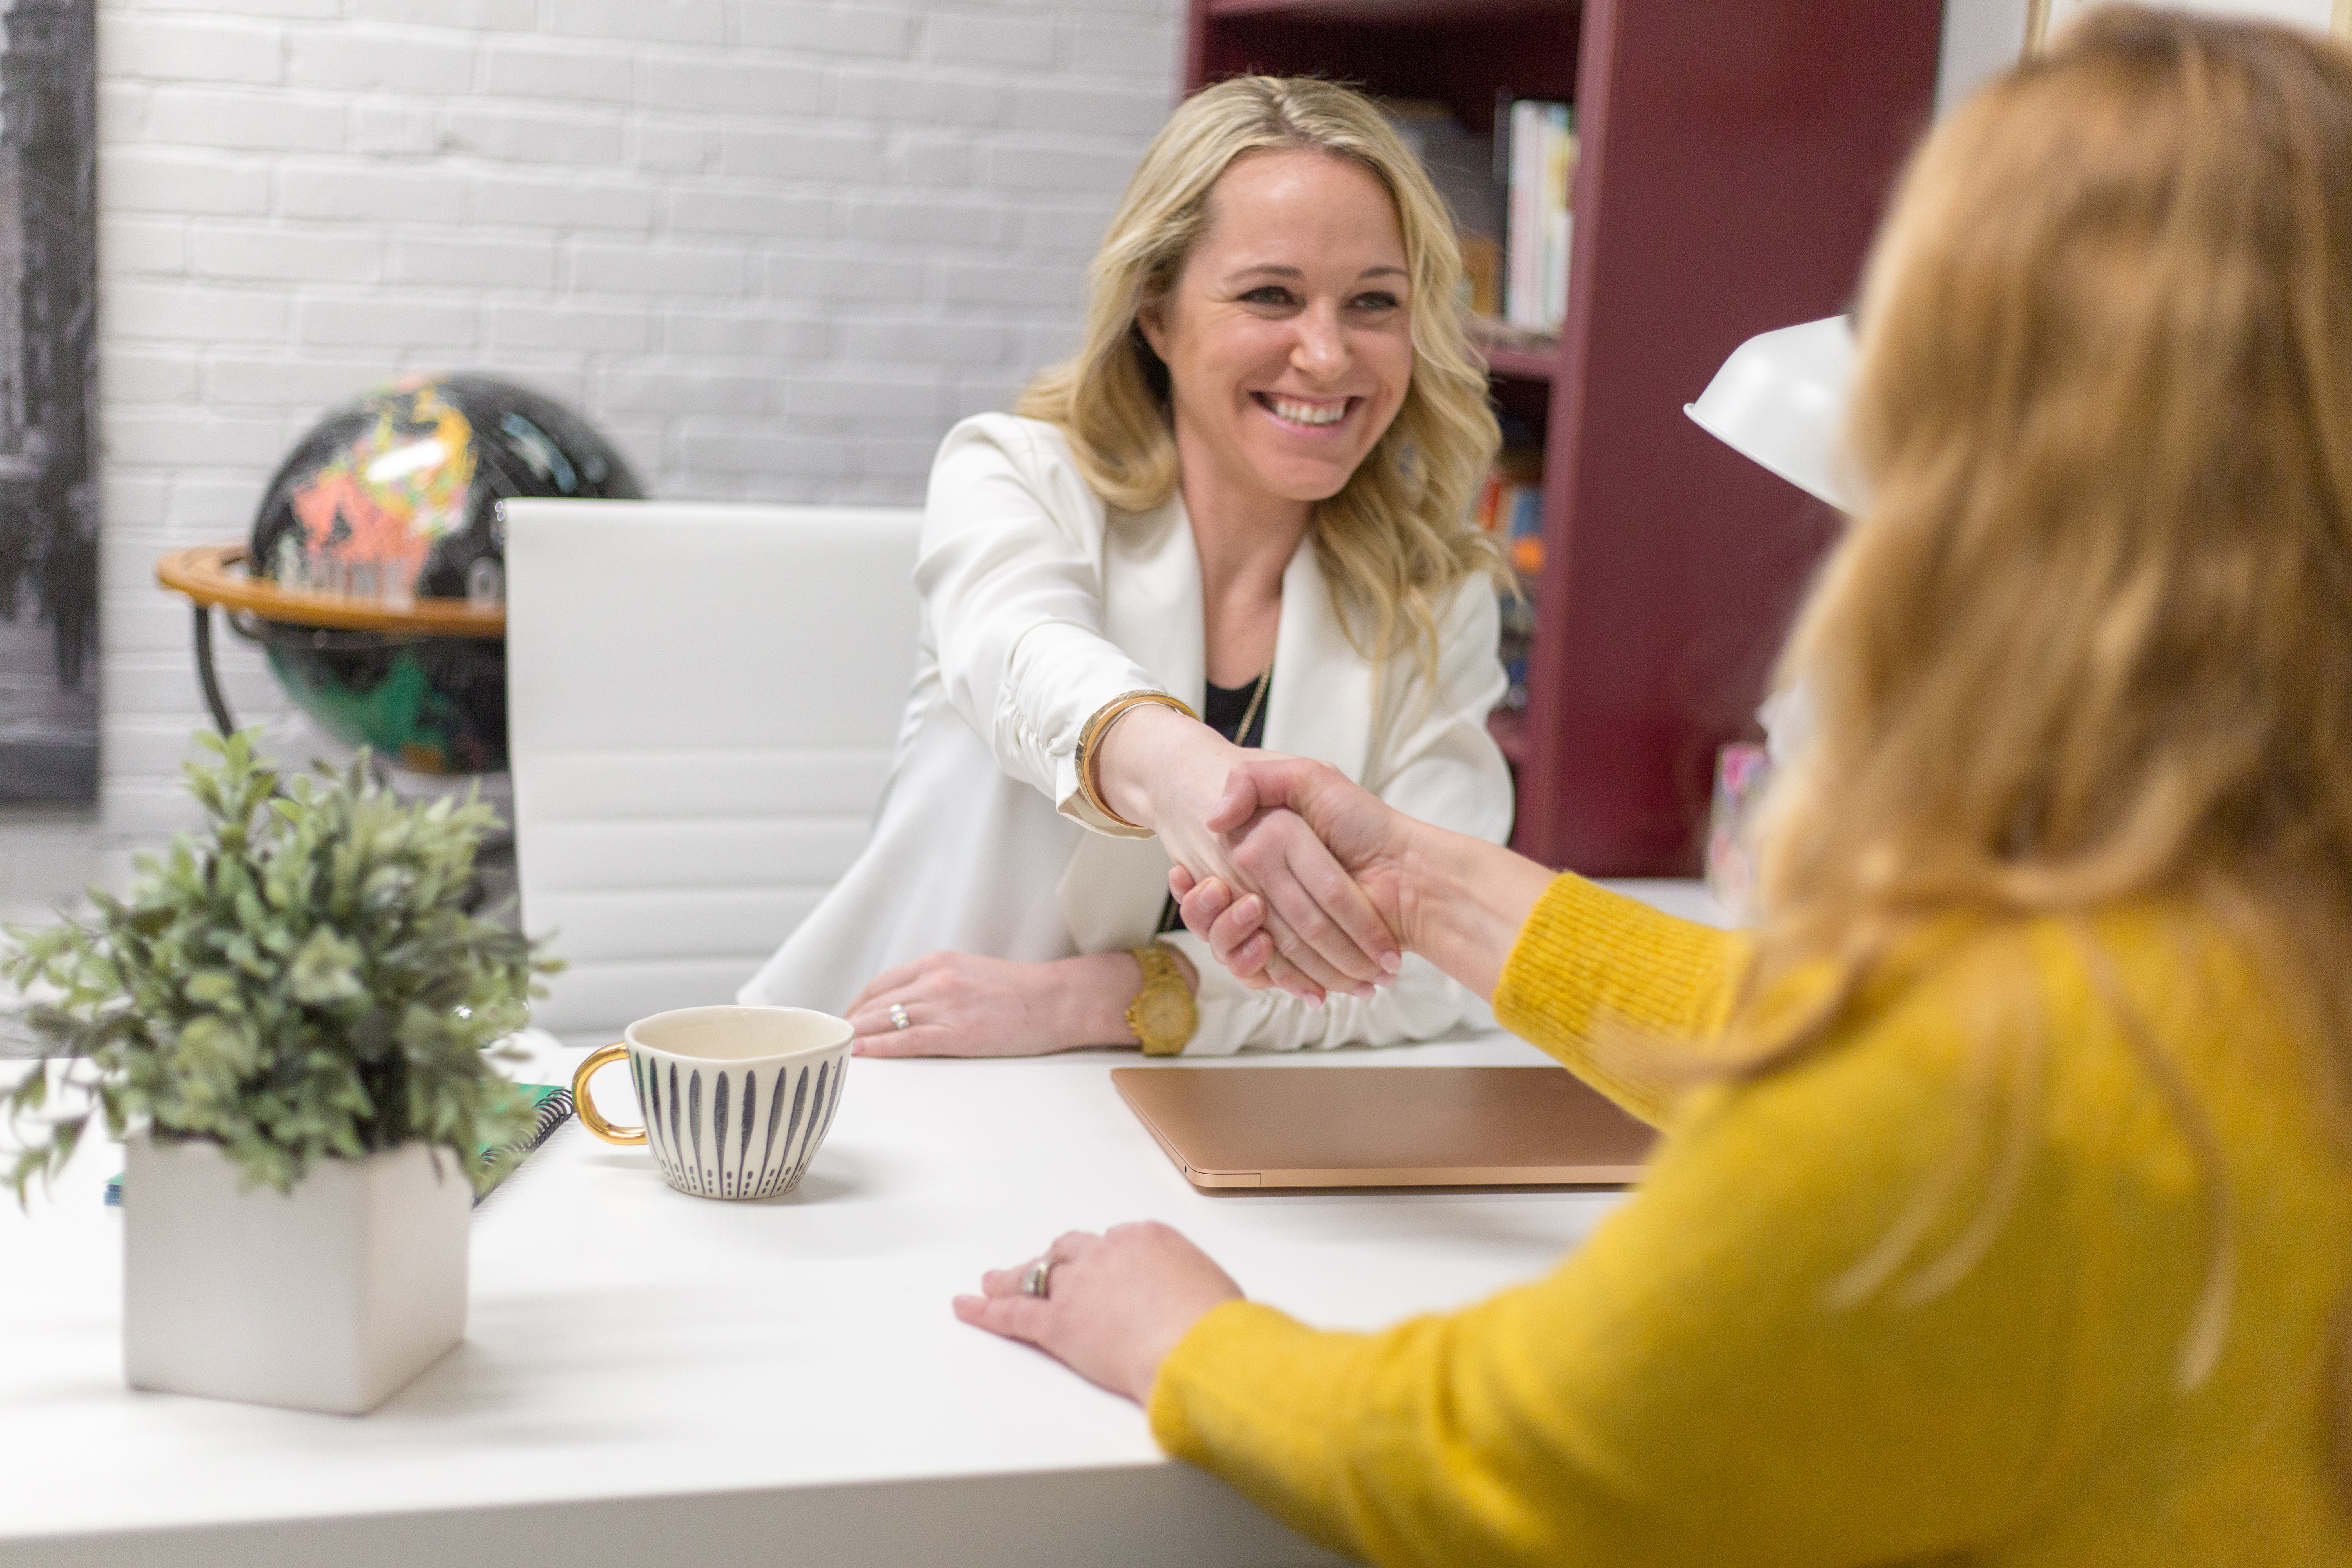
yellow, room, interior design, table, furniture, meal, home